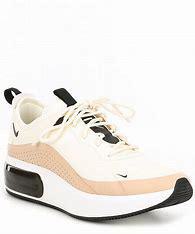
Brand: Nike
Model: Air Max DIA